Cambridge North railway station

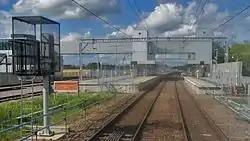
The station just before opening, pictured on 20 May 2017

It was intended that the interior fit-out of the station take place between October 2016 and February 2017. On New Year's Eve 2016, new signalling and a crossover for the bay platform was installed. The infrastructure was authorised for passenger use by April 2017 and the station's opening and first timetabled passenger services went ahead on 21 May 2017. Approximately 320,000 passengers used the station in its first 12 months of operation.